Kerstin Bernadotte

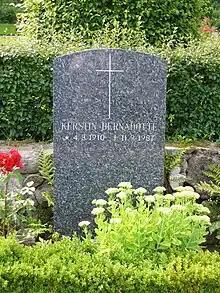
Bernadotte's grave in Båstad

In autumn 1939 Kerstin Wijkmark met Prince Carl Johan of Sweden at Cecil's restaurant in Stockholm. The couple subsequently began a relationship and lived together, but her status as a divorced commoner meant that requests by the prince to his grandfather, King Gustaf, to allow their marriage were denied. Carl Johan was told that marriage would mean a loss of his royal titles. A whispering campaign was started against the marriage, with Wijkmark accused of being "loose" and having alcohol problems. When the couple subsequently planned to emigrate to the United States court officials attempted to have Wijkmark's passport revoked, and then attempted to prevent her receiving a visa to enter the US. The couple were eventually married in New York in February 1946. Three days after they were married Prince Carl Johan had to renounce his claim to the Swedish throne, with the couple simply to be called Mr and Mrs Bernadotte in Sweden. They then lived for five years together in New York. In December 1948 she was taken to hospital suffering from a sleeping-pill overdose. In 1951 they adopted two children, Monica and Christian. In the same year the couple were given high titles of nobility in Luxembourg by Grand Duchess Charlotte (see Prince Bernadotte). The couple subsequently returned to Sweden and lived in Båstad.